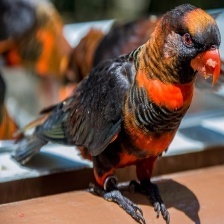
Species: DUSKY LORY
Scientific name: PSEUDEOS FUSCATA
ImageNet parent category: lorikeet